Jilleanne Rookard

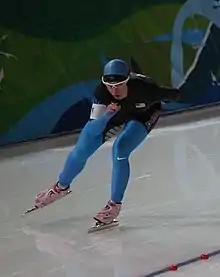
Jilleanne Rookard at the 2010 Winter Olympics.

Jilleanne Rookard (born January 9, 1983, in Wyandotte, Michigan) is a former speed skater who has competed since 2006. She was named to the U.S. team for the 2010 Winter Olympics. She reached the 12th place in the 3000m in a time of 4:13.05 and 8th place in the 5000m with a time of 7:07.48. She now plays Roller Derby with Detroit Roller Derby.